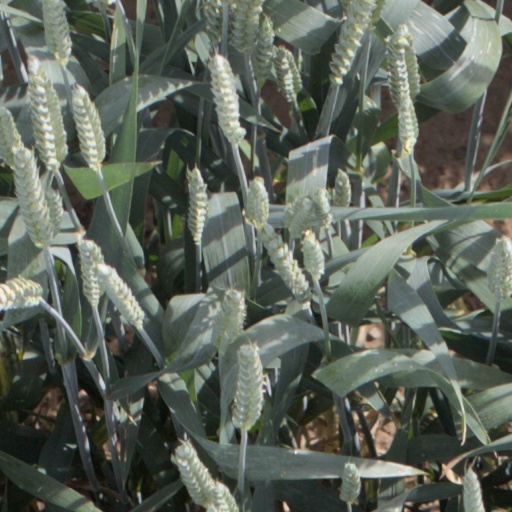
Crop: wheat